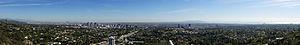
L'Interstate 405 est l'une des principales autoroutes inter-États de Californie du Sud, et la plus importante route auxiliaire de l'Interstate 5 dans la région du Grand Los Angeles. La 405 en son entier compose le segment nord de la San Diego Freeway. La 405 est un axe très emprunté sur tout son parcours et est considérée comme l'autoroute la plus embouteillée du pays. Elle a joué un rôle majeur dans le développement de plusieurs villes et banlieues le long de sa route dans la région.